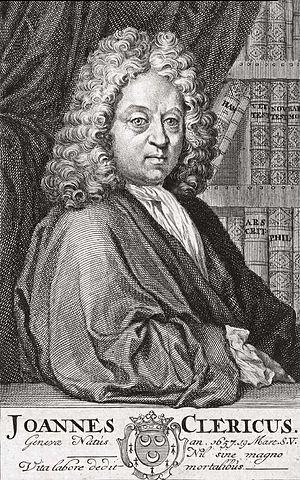
William Cave, né le 30 décembre 1637 à Pickwell dans le Leicestershire en Angleterre et mort le 4 août 1713 au château de Windsor, est un pasteur anglican et érudit patristique anglais. Les ouvrages qu'il a [produits] font honneur à [son] érudition.
Jean Le Clerc, également appelé Jean Leclerc ou Johannes Clericus de son nom latin, né le 19 mars 1657 à Genève et mort le 8 janvier 1736 à Amsterdam, est un théologien et pasteur protestant genevois qui fut également historien, critique et journaliste